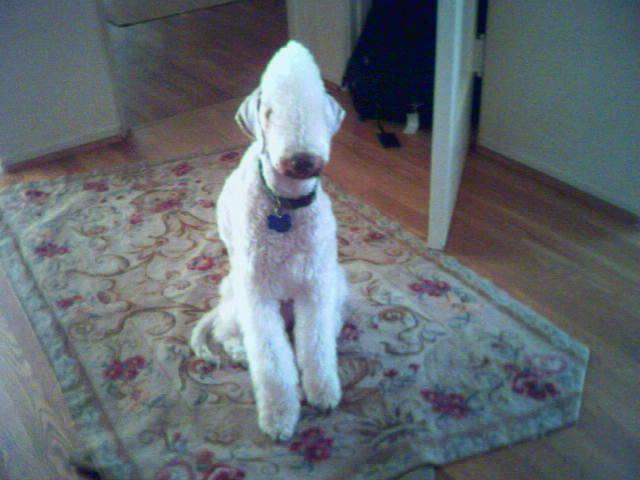
Bedlington_terrier